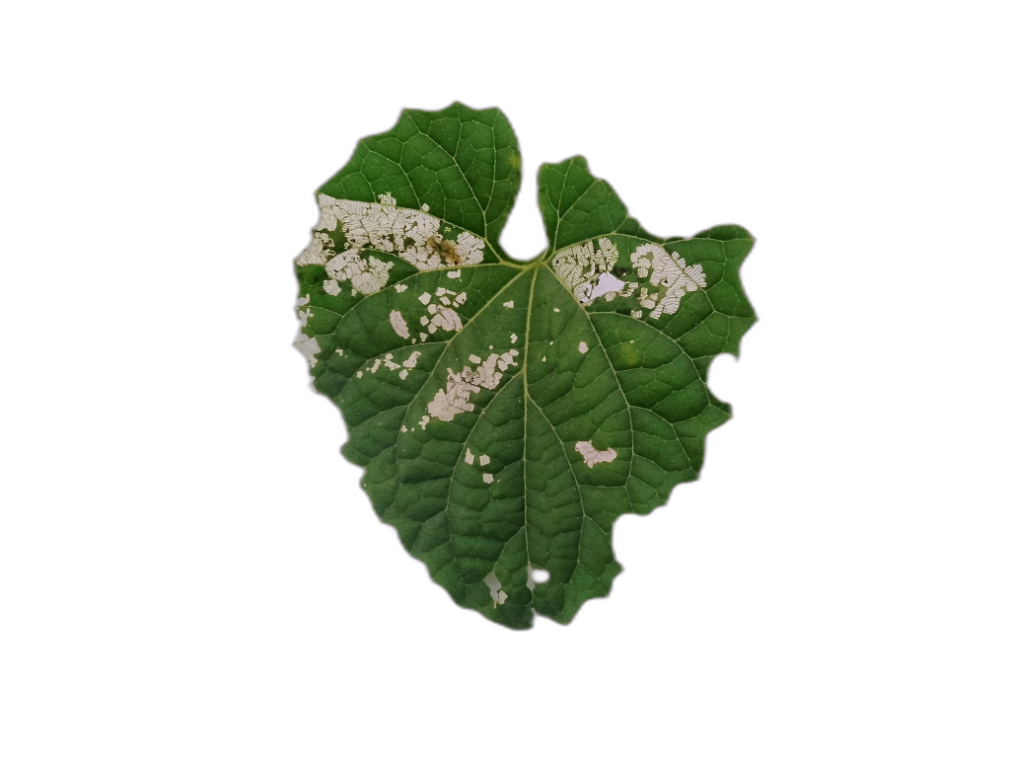
Crop: Zucchini
Label: Insect_Damage